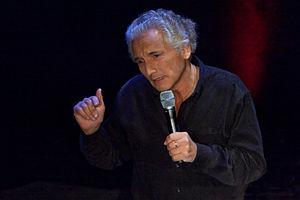
Miquel Benasayag lors de la conférence TEDx Paris 2010
Miguel Benasayag, né à Buenos Aires le 4 juin 1953, est un philosophe, psychanalyste, chercheur en épistémologie et ancien résistant guévariste franco-argentin. Il est proche du courant libertaire.